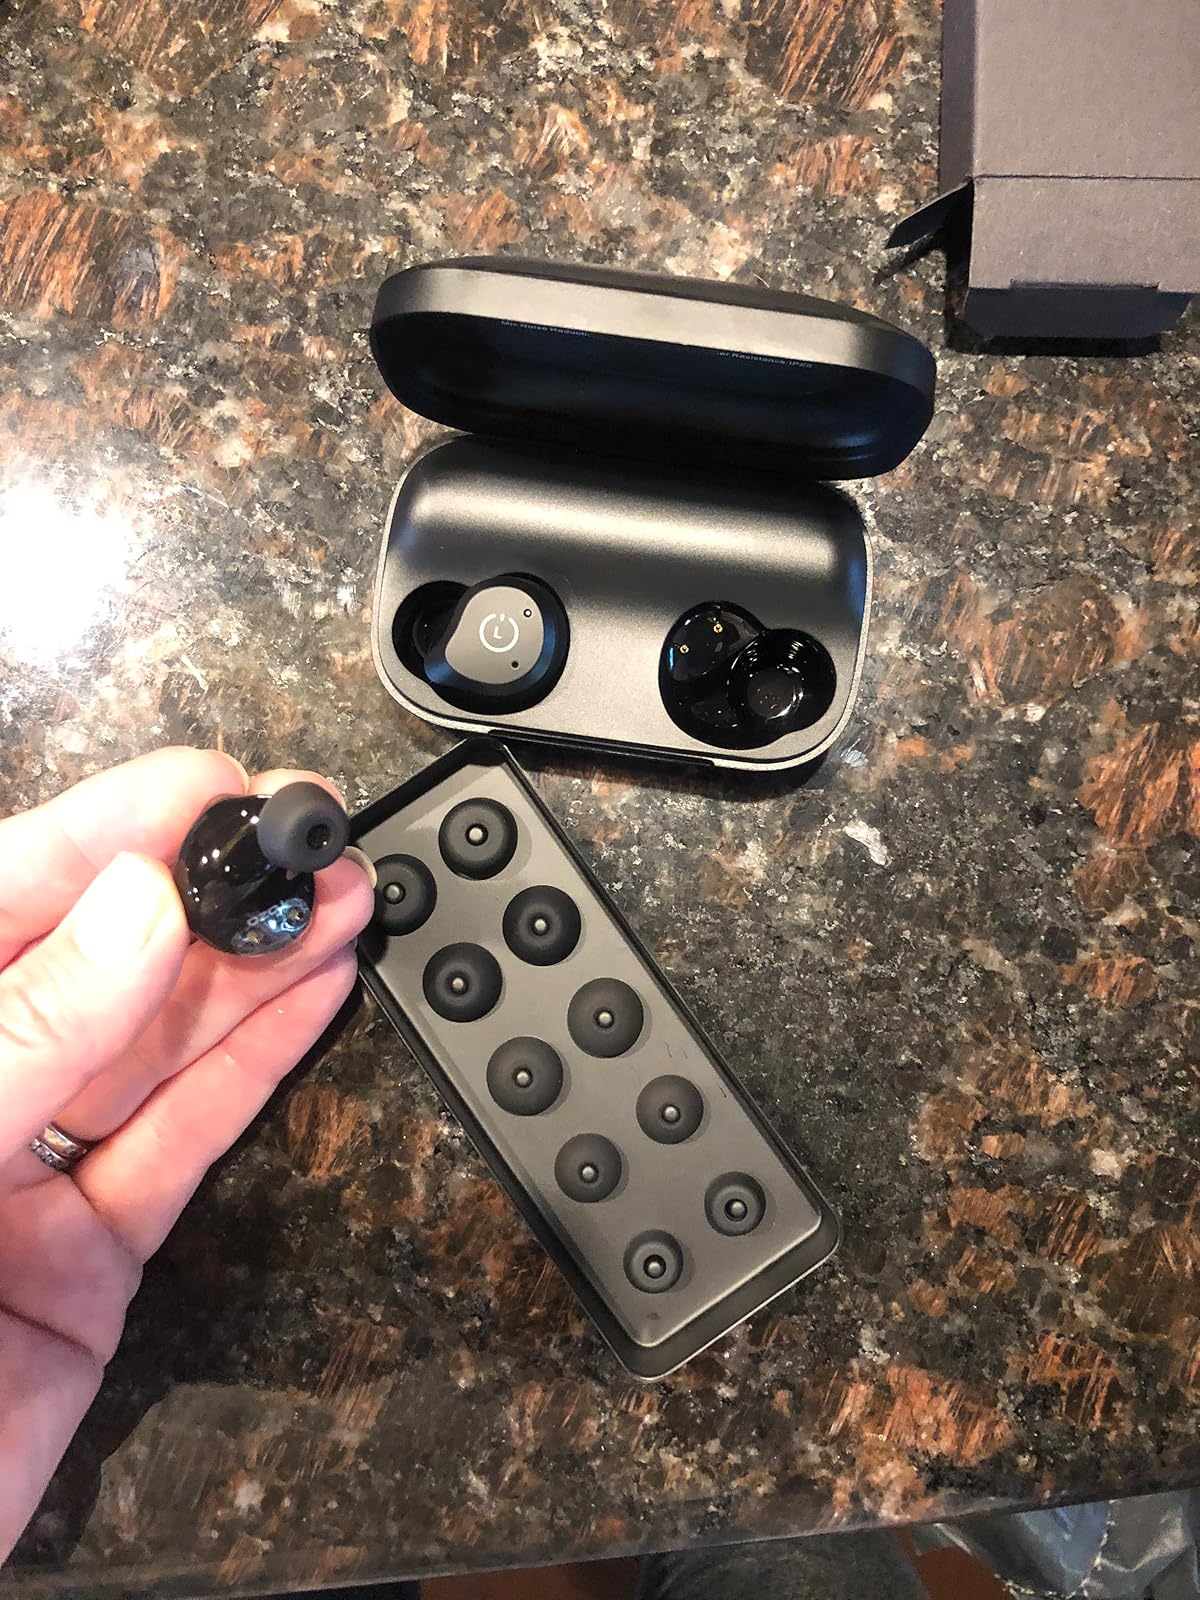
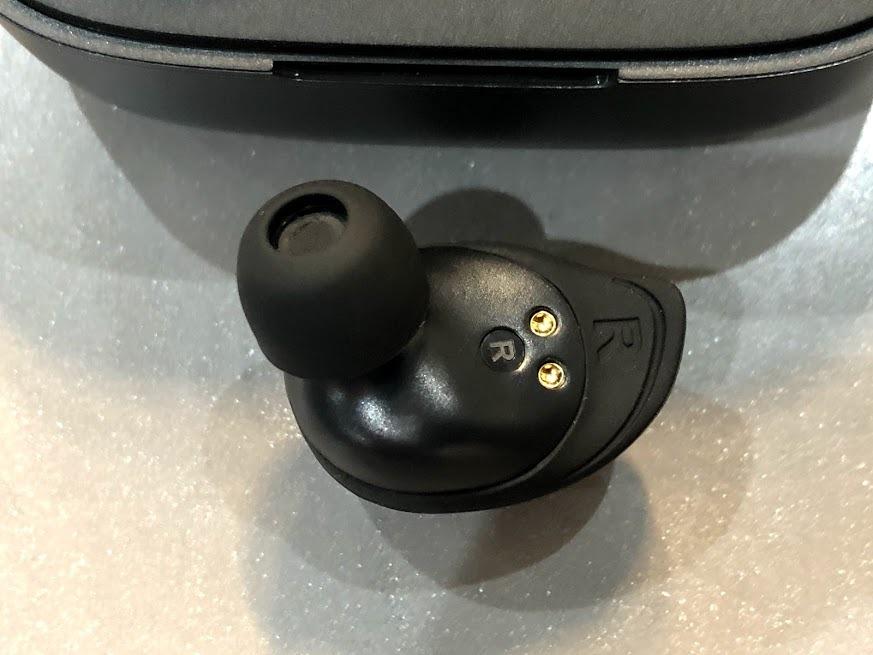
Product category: earbuds
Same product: no